Jesse Aaron Dwyre

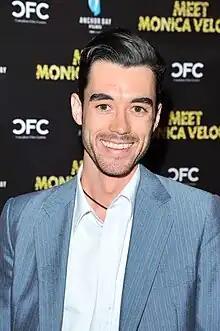

Jesse Aaron Dwyre is a Canadian actor, musician and writer. Dwyre has appeared in film, theatre and television. He currently plays Henry in HBO's crime series "Jett", and Young Hogarth in "His Master's Voice". He has starred in independent films "Imitation (film)" and "Adam's Wall". He has drummed since the age of five primarily with the rock group "Stylewinder".